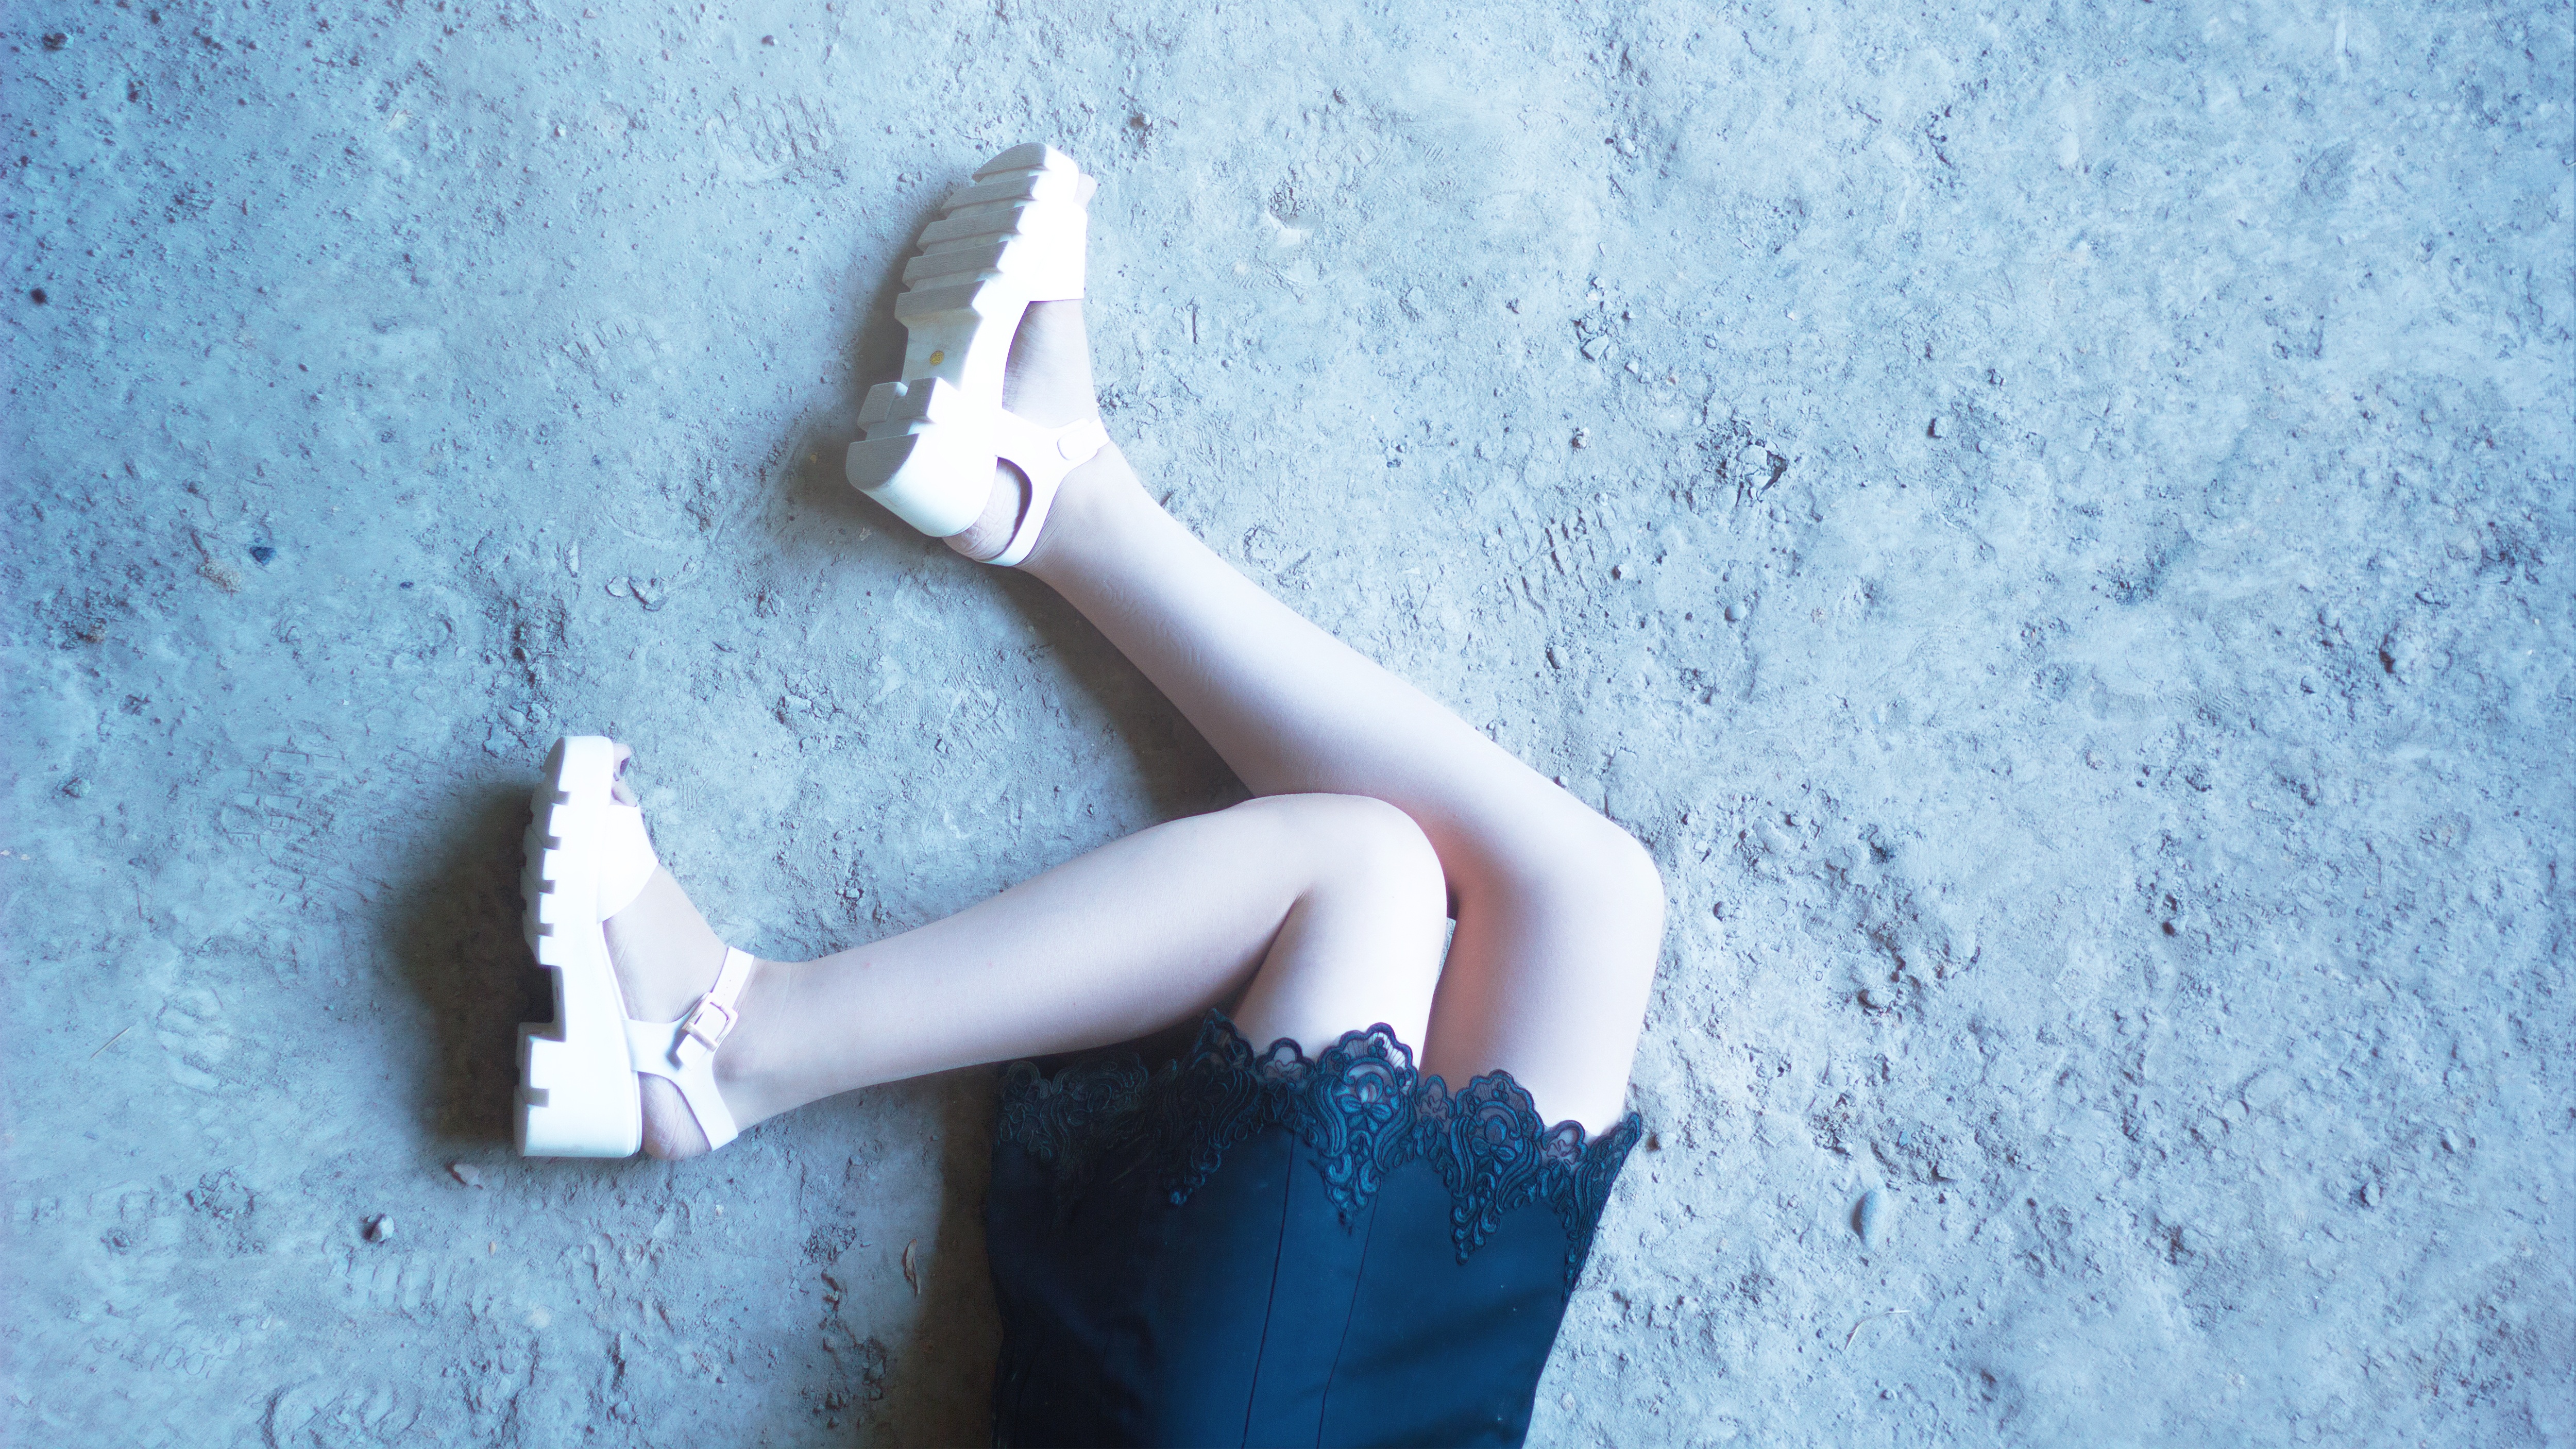
hand, person, winter, girl, woman, hair, white, photography, view, land, leg, portrait, model, blue, hairstyle, makeup, eyes, background, legs, footwear, lips, beauty, beautiful, style, cosmetics, girl in dress, beautiful girl, on the floor, feet girls, sense